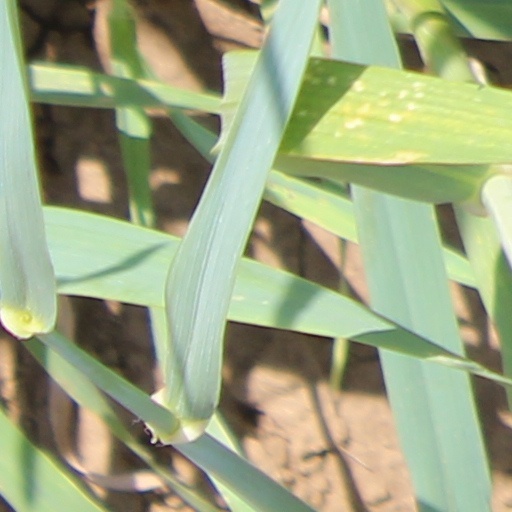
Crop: wheat